Rubidgea

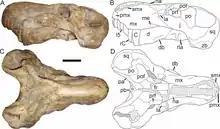
Holotype skull

The Rubidgeinae are a subfamily of derived gorgonopsids that have only been found in Africa. They are composed of six genera and 17 species. The Rubidgeinae are closely related to their sister group, the Inostranceviinae, which have only been found in Russia. Out of the gorgonopsian clade, the systematics of the Rubidgeinae is the best resolved due to their distinctive character traits. The systematics of other gorgonopsian subfamilies remain chaotic due to a high degree of cranial homomorphism between taxa, making it difficult to distinguish different taxa effectively. The cladogram below (Kammerer and Rubidge 2022) displays the currently accepted systematic relationships of the Gorgonopsia.